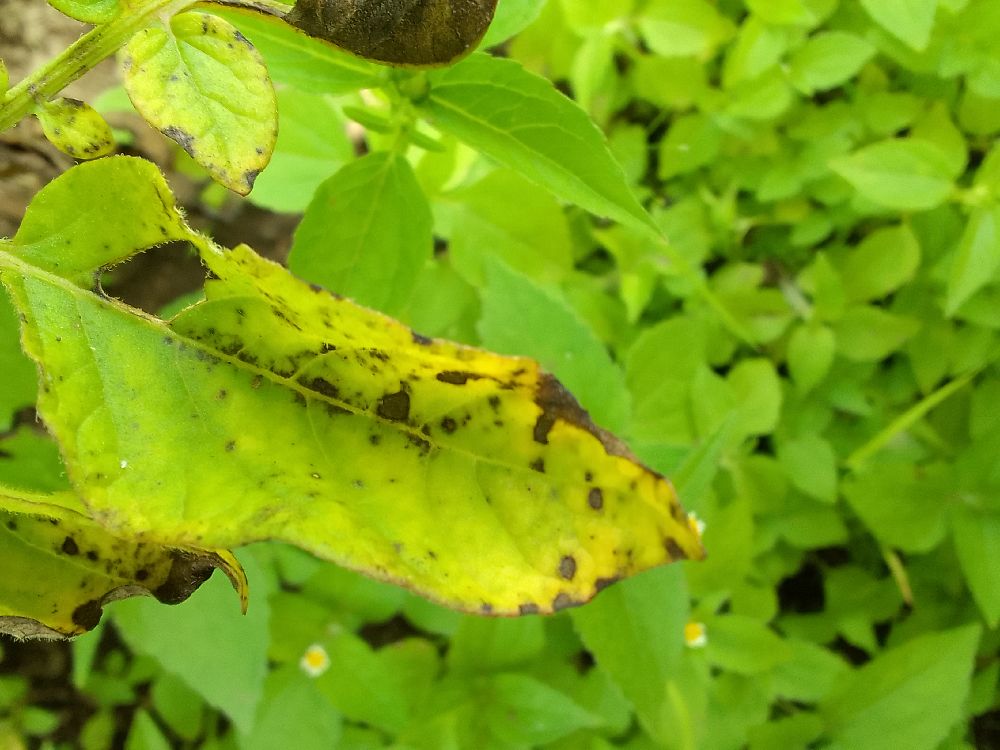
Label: Early blight